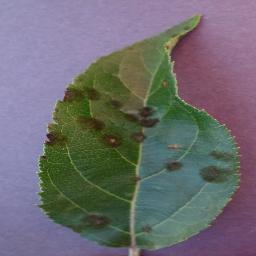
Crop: apple
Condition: scab